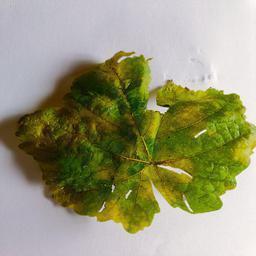
Label: Downy Mildew